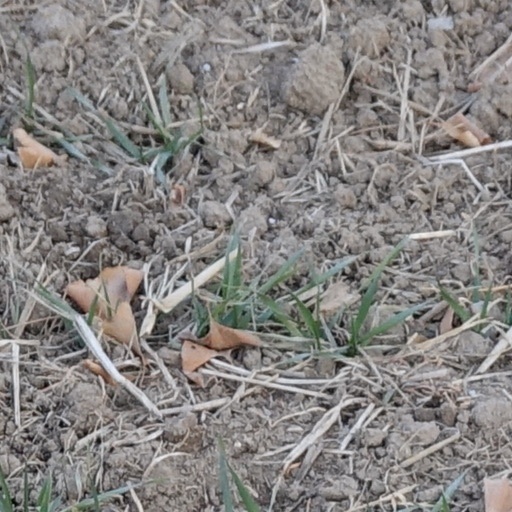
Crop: wheat